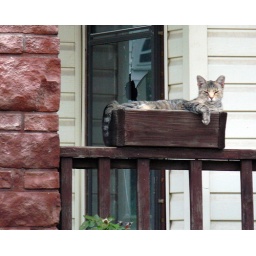
Napping in an empty flower box at an empty house.